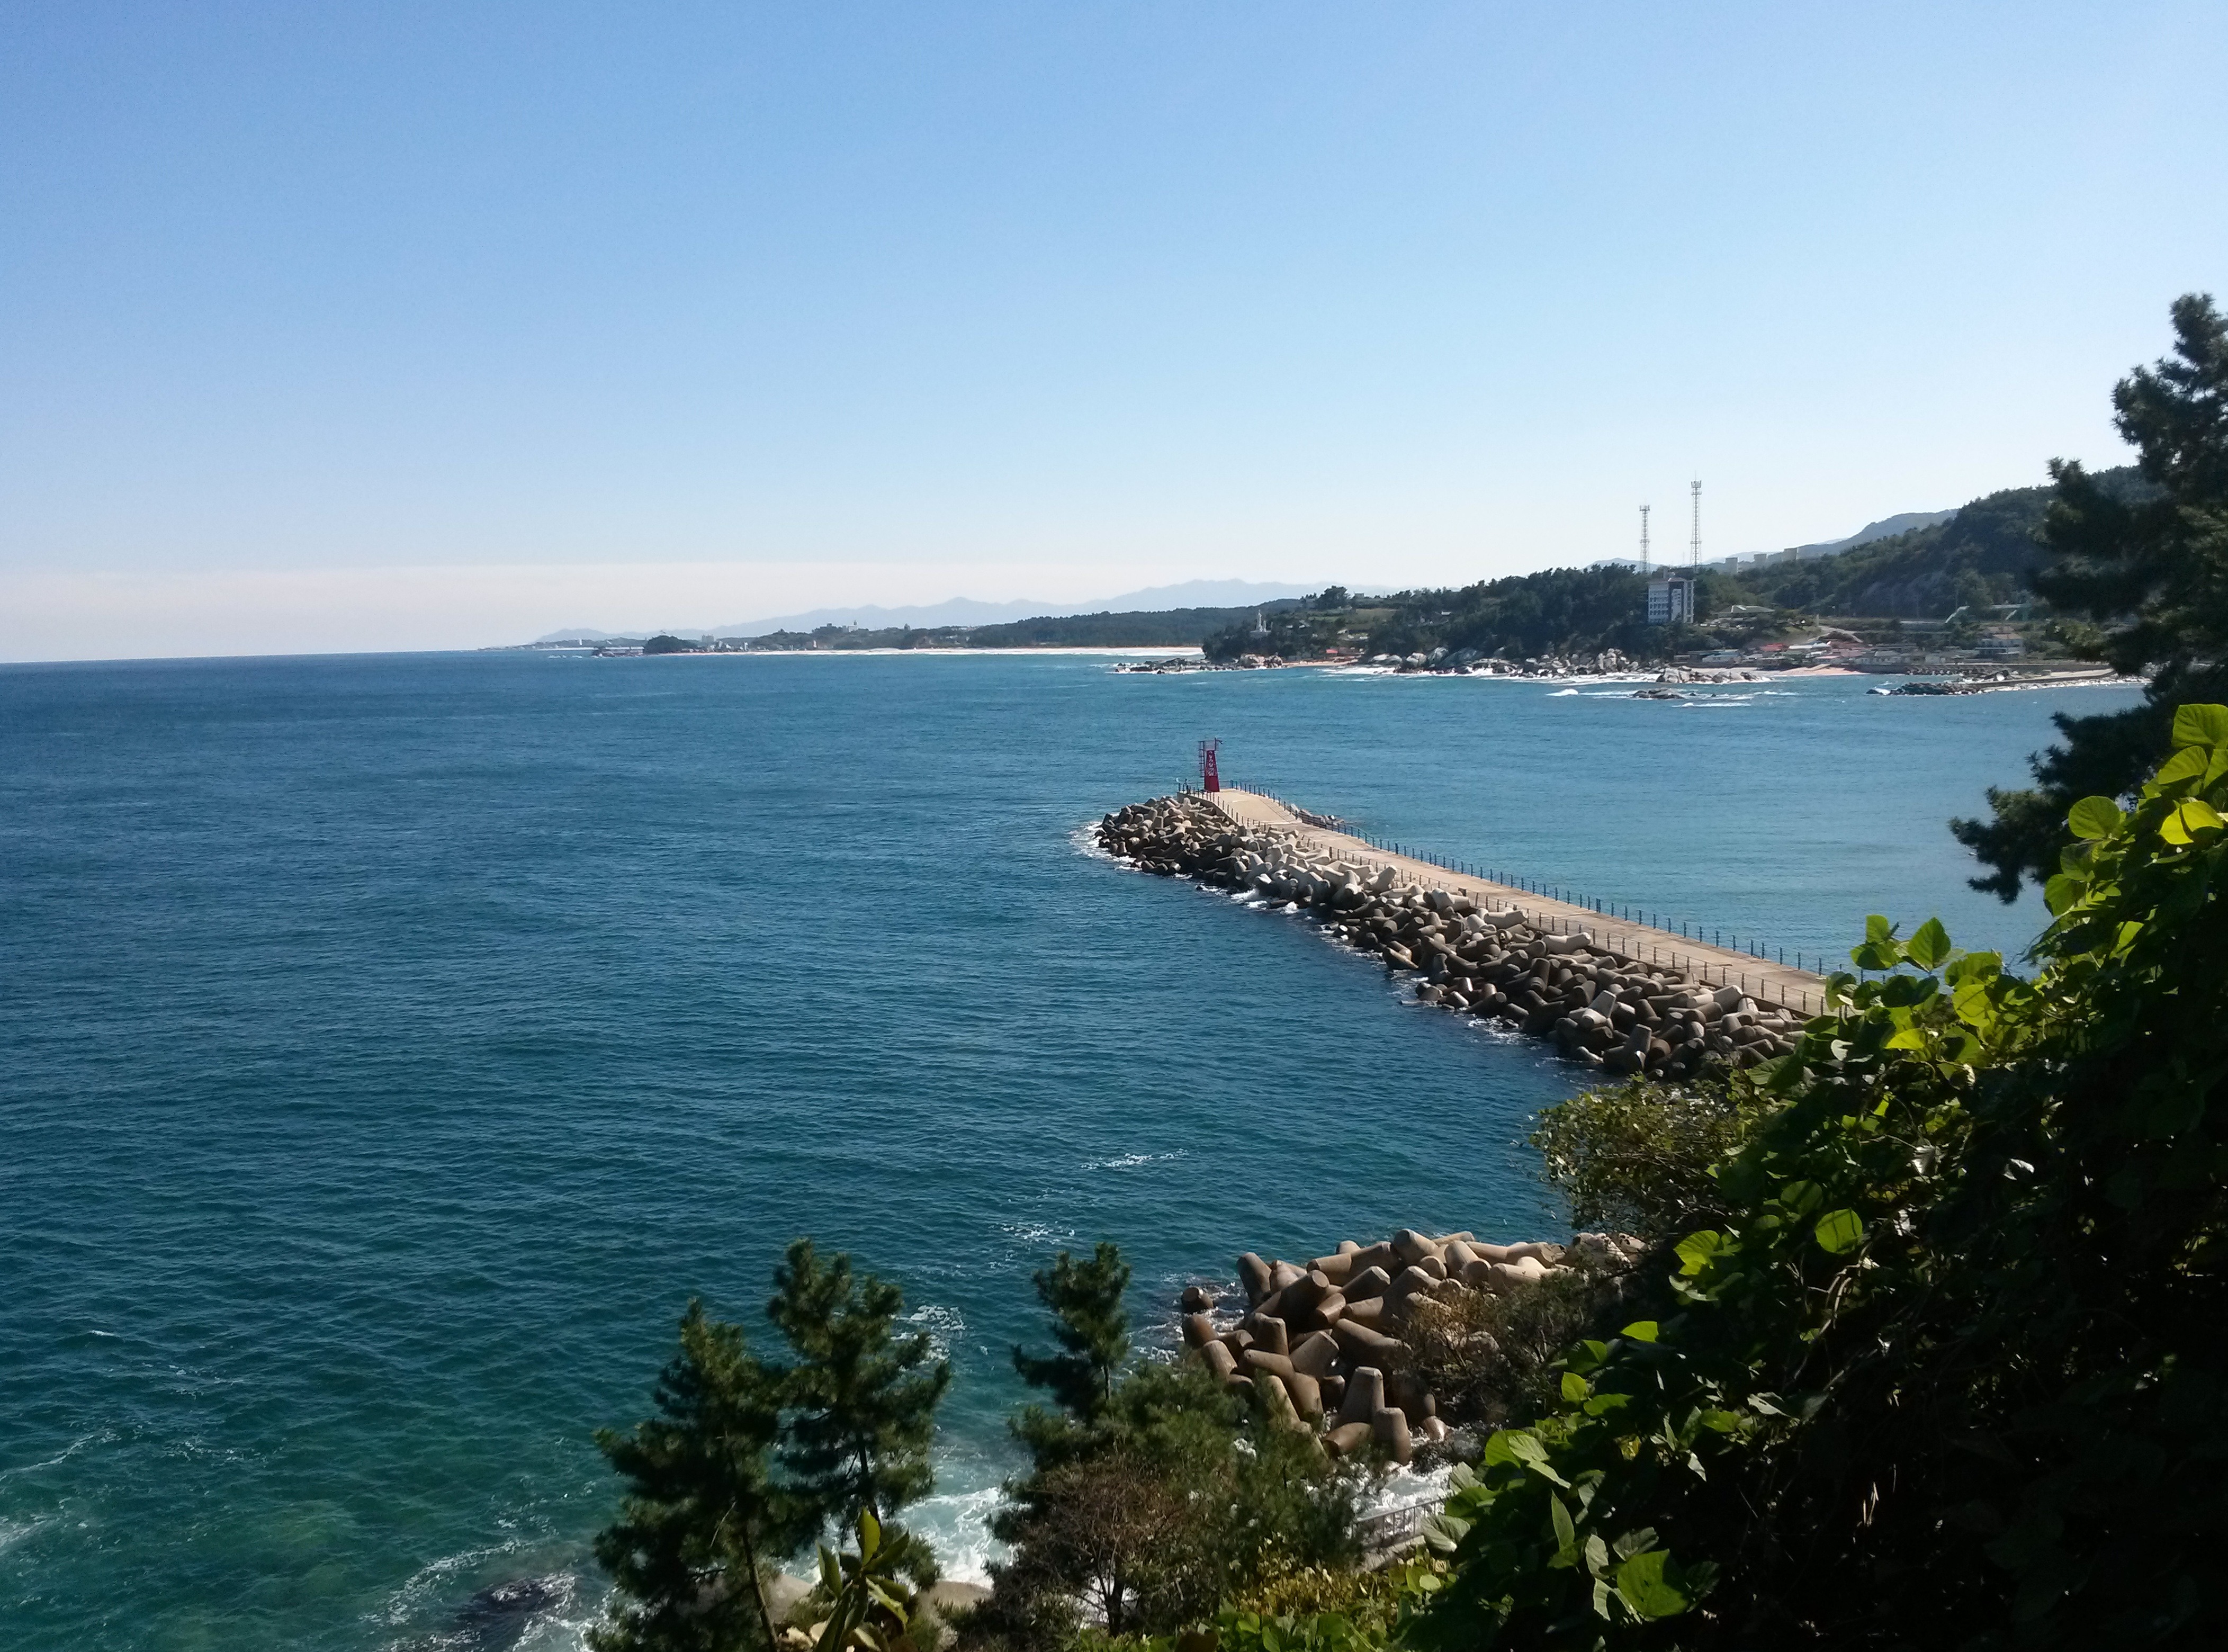
sea, coast, ocean, horizon, lighthouse, shore, lake, vacation, cliff, cove, bay, reservoir, terrain, body of water, loch, breakwater, cape